Parbatipur Upazila

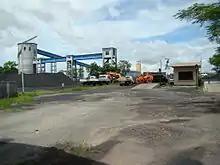
Barapukuria coalmine

Parbatipur Upazila is divided into Parbatipur Municipality and ten union parishads: Belaichandi, Chandipur, Habra, Hamidpur, Harirampur, Mominpur, Monmothopur, Mostofapur, Polashbari, and Rampur. The union parishads are subdivided into 157 mauzas and 230 villages.